2007 Hong Kong Chief Executive election

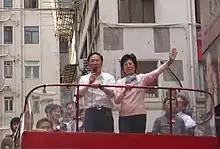
Donald Tsang and spouse on a victory trip following the election

In an apparent attempt to maximise votes for Tsang, Stanley Ho had suggested that those casting blank votes could be tracked down. This caused a furore, prompting a senior mainland official and top local advisers to Beijing to defend the secrecy of the Chief Executive election vote.